James B. Weaver

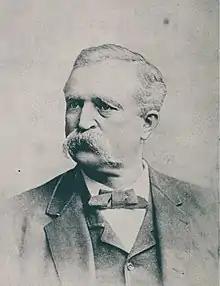
Weaver in 1892

The new president, Republican Benjamin Harrison, set April 22, 1889, as the date when the rush for the Unassigned Lands would begin. Weaver arrived at a railroad station in the territory in March with an eye toward relocating there. The would-be homesteaders welcomed him with great acclaim. Although settlers were not allowed to stake claims before noon on April 22, many scouted out the land ahead of time, and even marked off informal claims; Weaver was among them. After the rush, settlers who had waited challenged the claims of the "Sooners" who had entered early. Weaver's identification with the group harmed his popularity in the territory. His claim was ultimately denied, and he returned to Iowa in 1890.